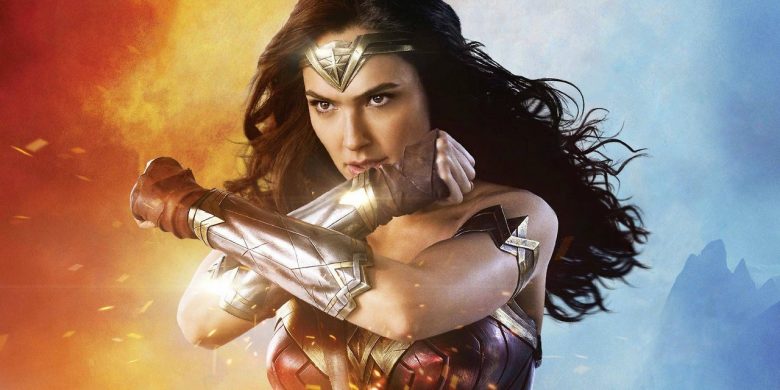
Gender: women